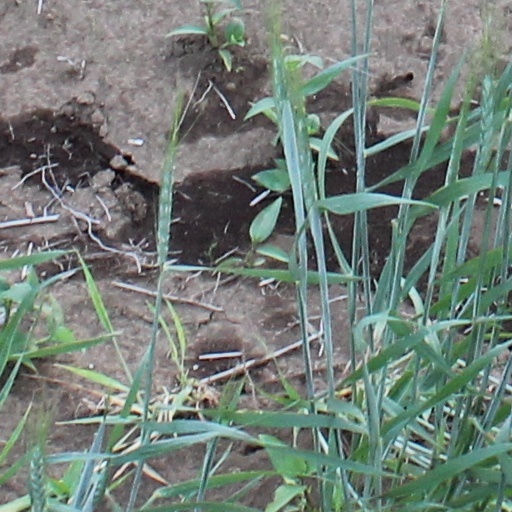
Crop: wheat